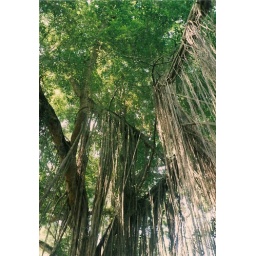
Holy forest in Bali, 2010. Olympus trip, fuji superia ISO 400, auto settings.